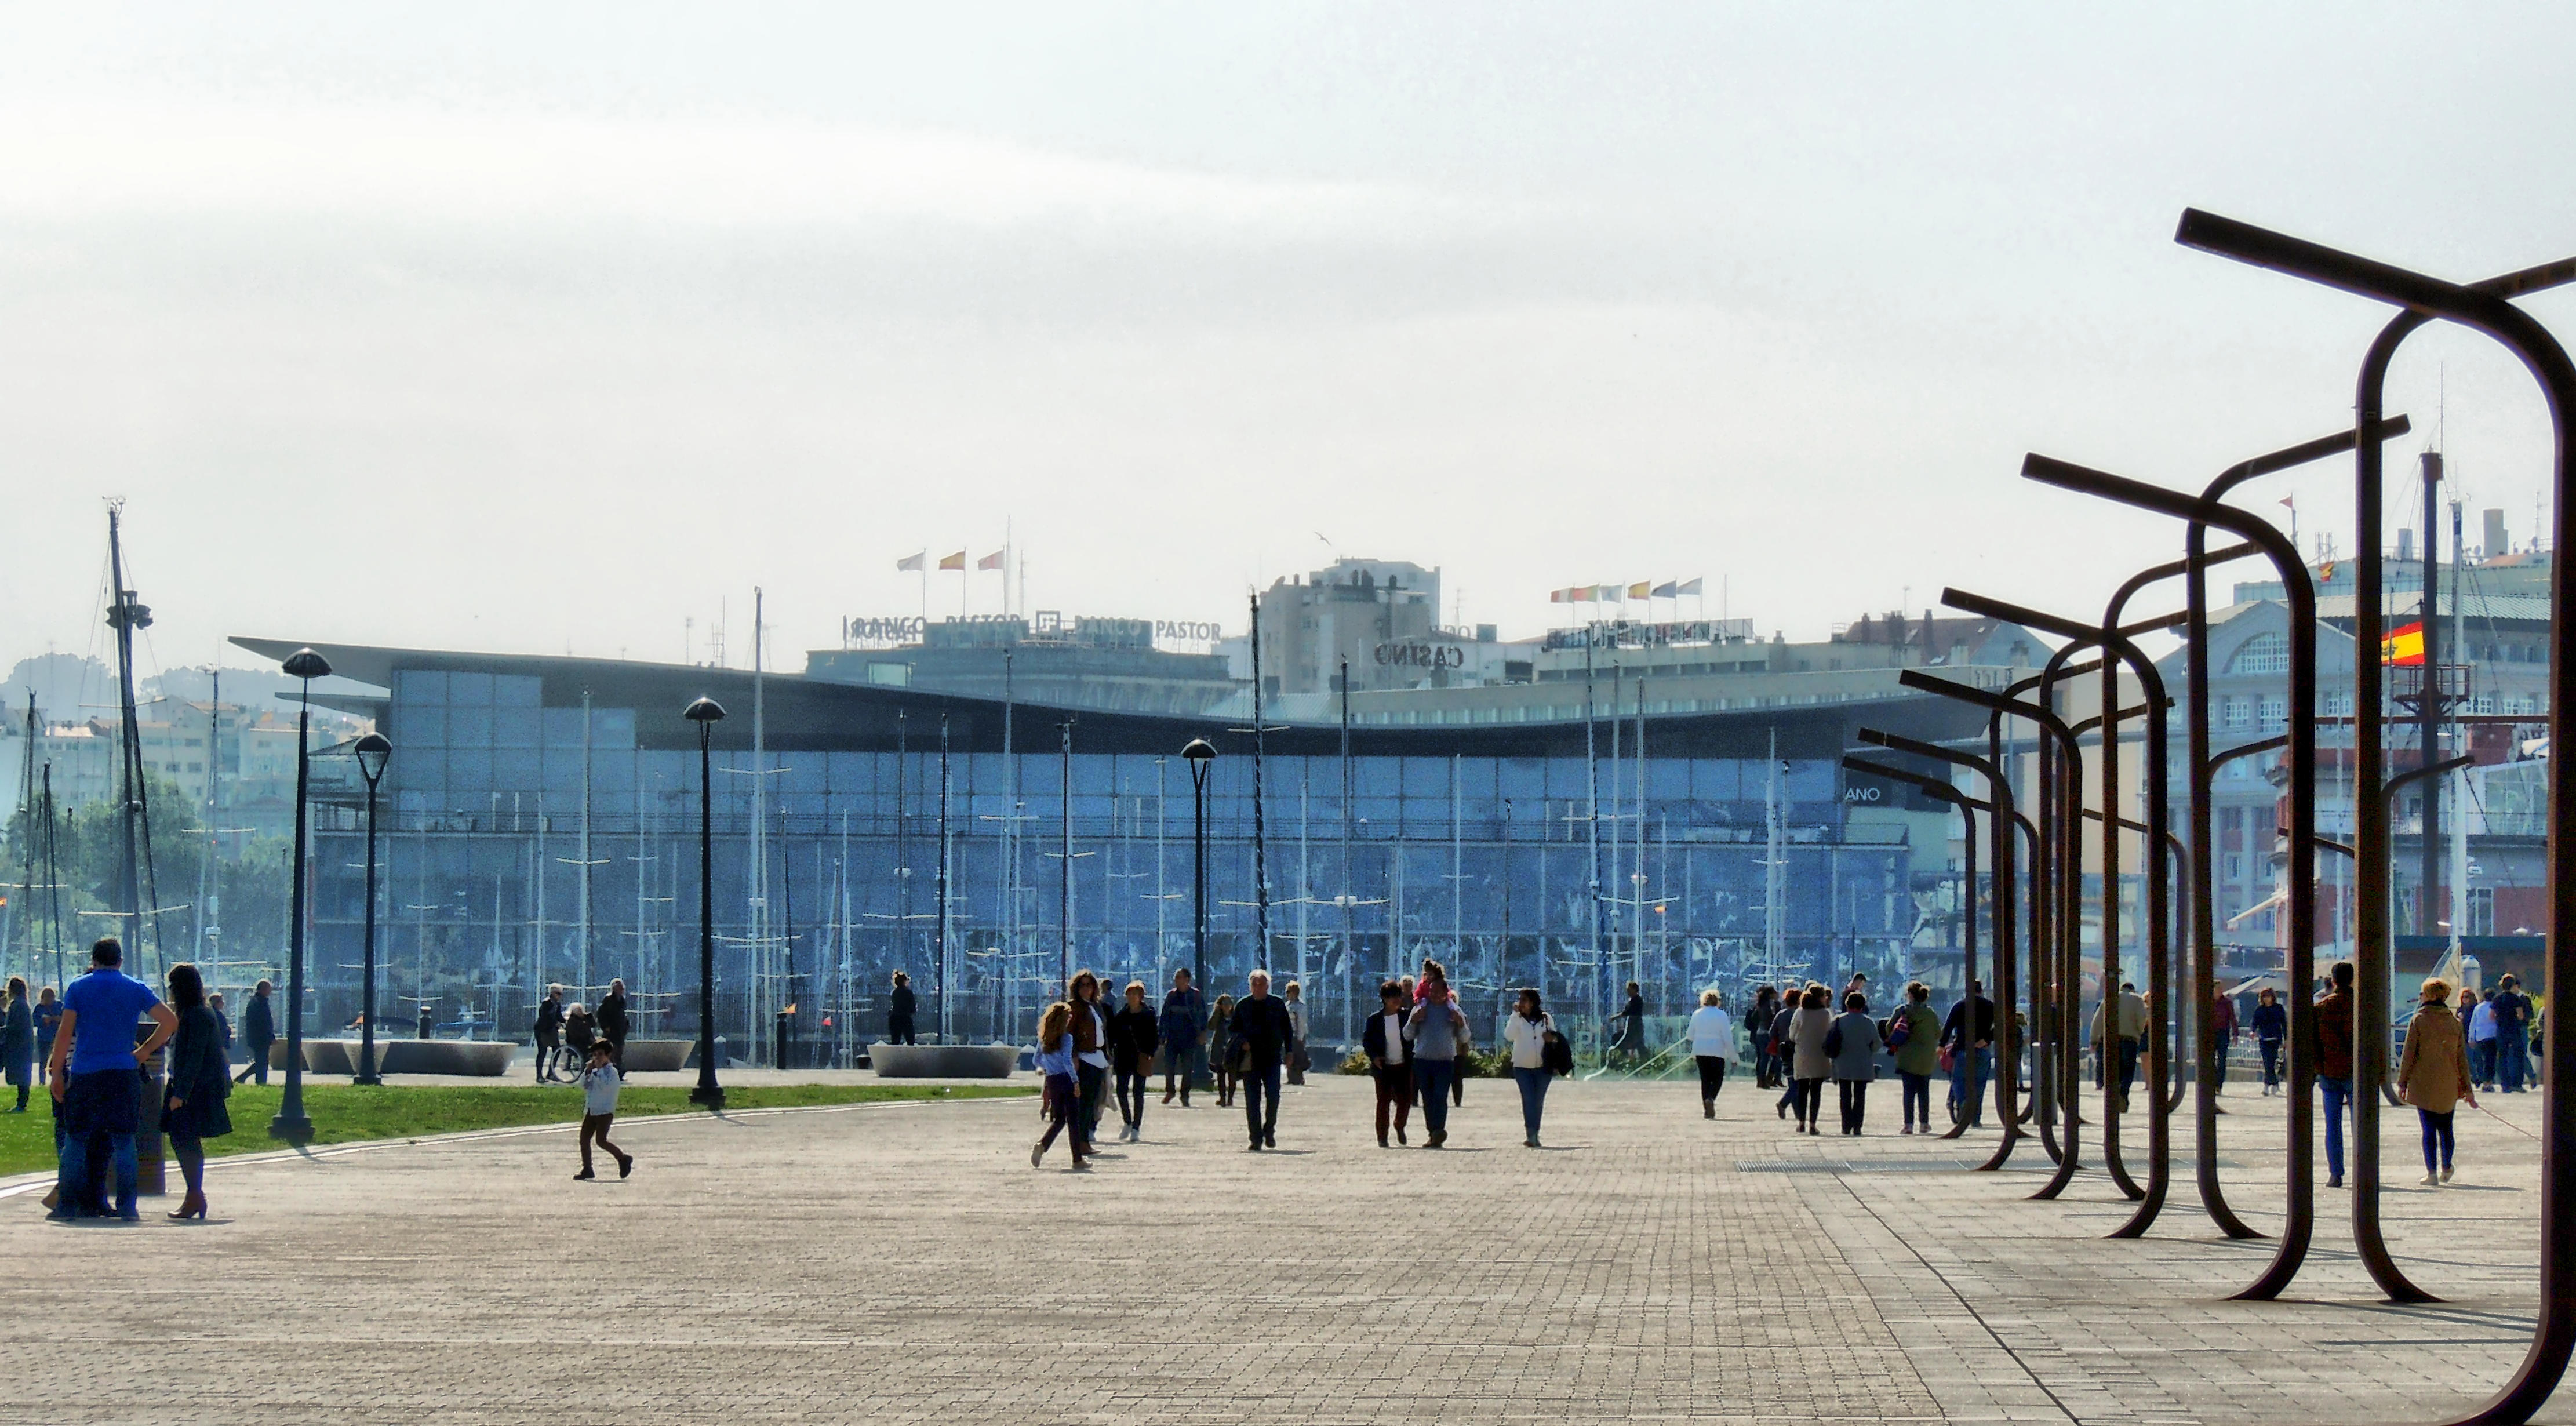
structure, city, stadium, playground, sport venue